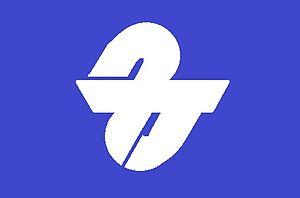
Taketoyo est un bourg du district de Chita, dans la préfecture d'Aichi, au Japon.